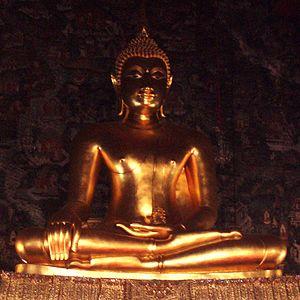
Le Wat Suthat Thepwararam de Bangkok est l'un des six temples royaux de Thaïlande.